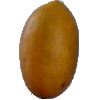
Label: Cucumber Ripe 2